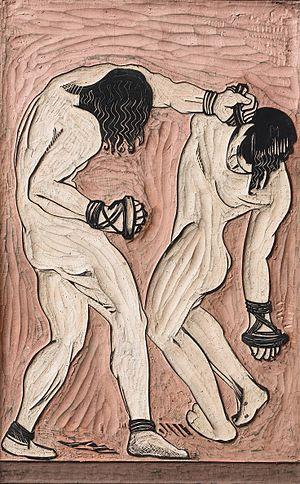
François-Louis Schmied, [1873 - 1941], Les Lutteurs, vers1925, panneau original en bois sculpté et colorié pour impression en couleurs.
François-Louis Schmied, né à Genève le 8 novembre 1873 et mort à Tahanaout, au Maroc, en janvier 1941, est un peintre, graveur sur bois, imprimeur, éditeur, illustrateur, et relieur français d'origine suisse.